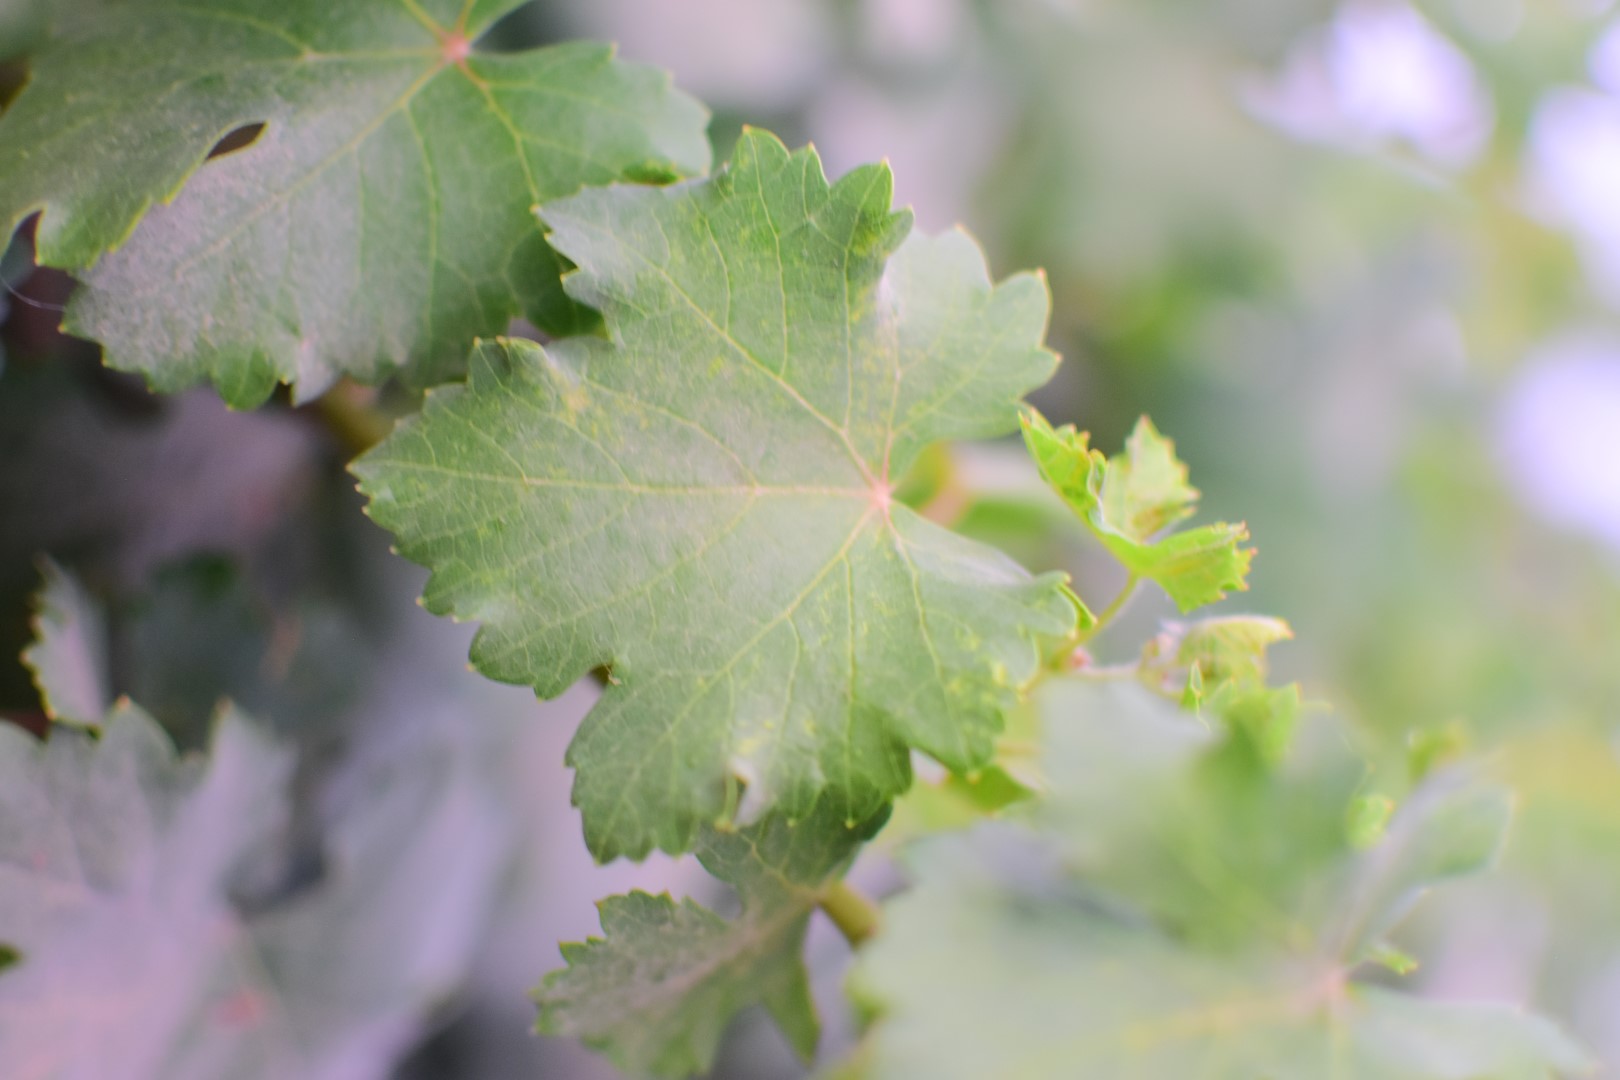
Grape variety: Aswud Balad